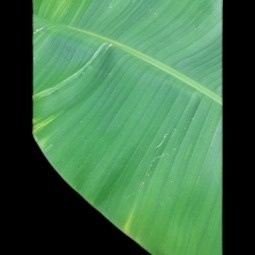
Label: Sulphur